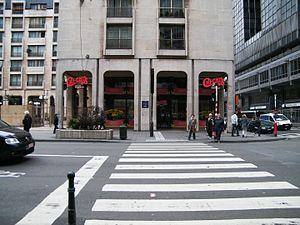
La chaîne de restaurants Tex-Mex Chi-Chi's originaire de Richfield aux États-Unis, appartient à la société suisse Tumbleweed Franchise AG qui possède aujourd'hui tous les droits de franchise pour l'Europe, le Moyen-Orient, l'Asie et l'Afrique du Nord. Tumbleweed, l'ancien propriétaire américain, a en effet cédé la Master Franchise Chi-Chi's pour le secteur de la restauration, mais possède néanmoins encore 28 restaurants Tumbleweed aux États-Unis.